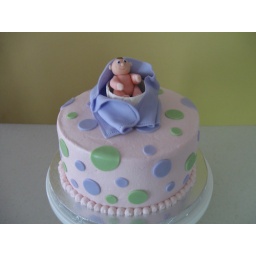
Iced in pink with green and purple fondant polka dots, Baby and blanket also molded in fondant.